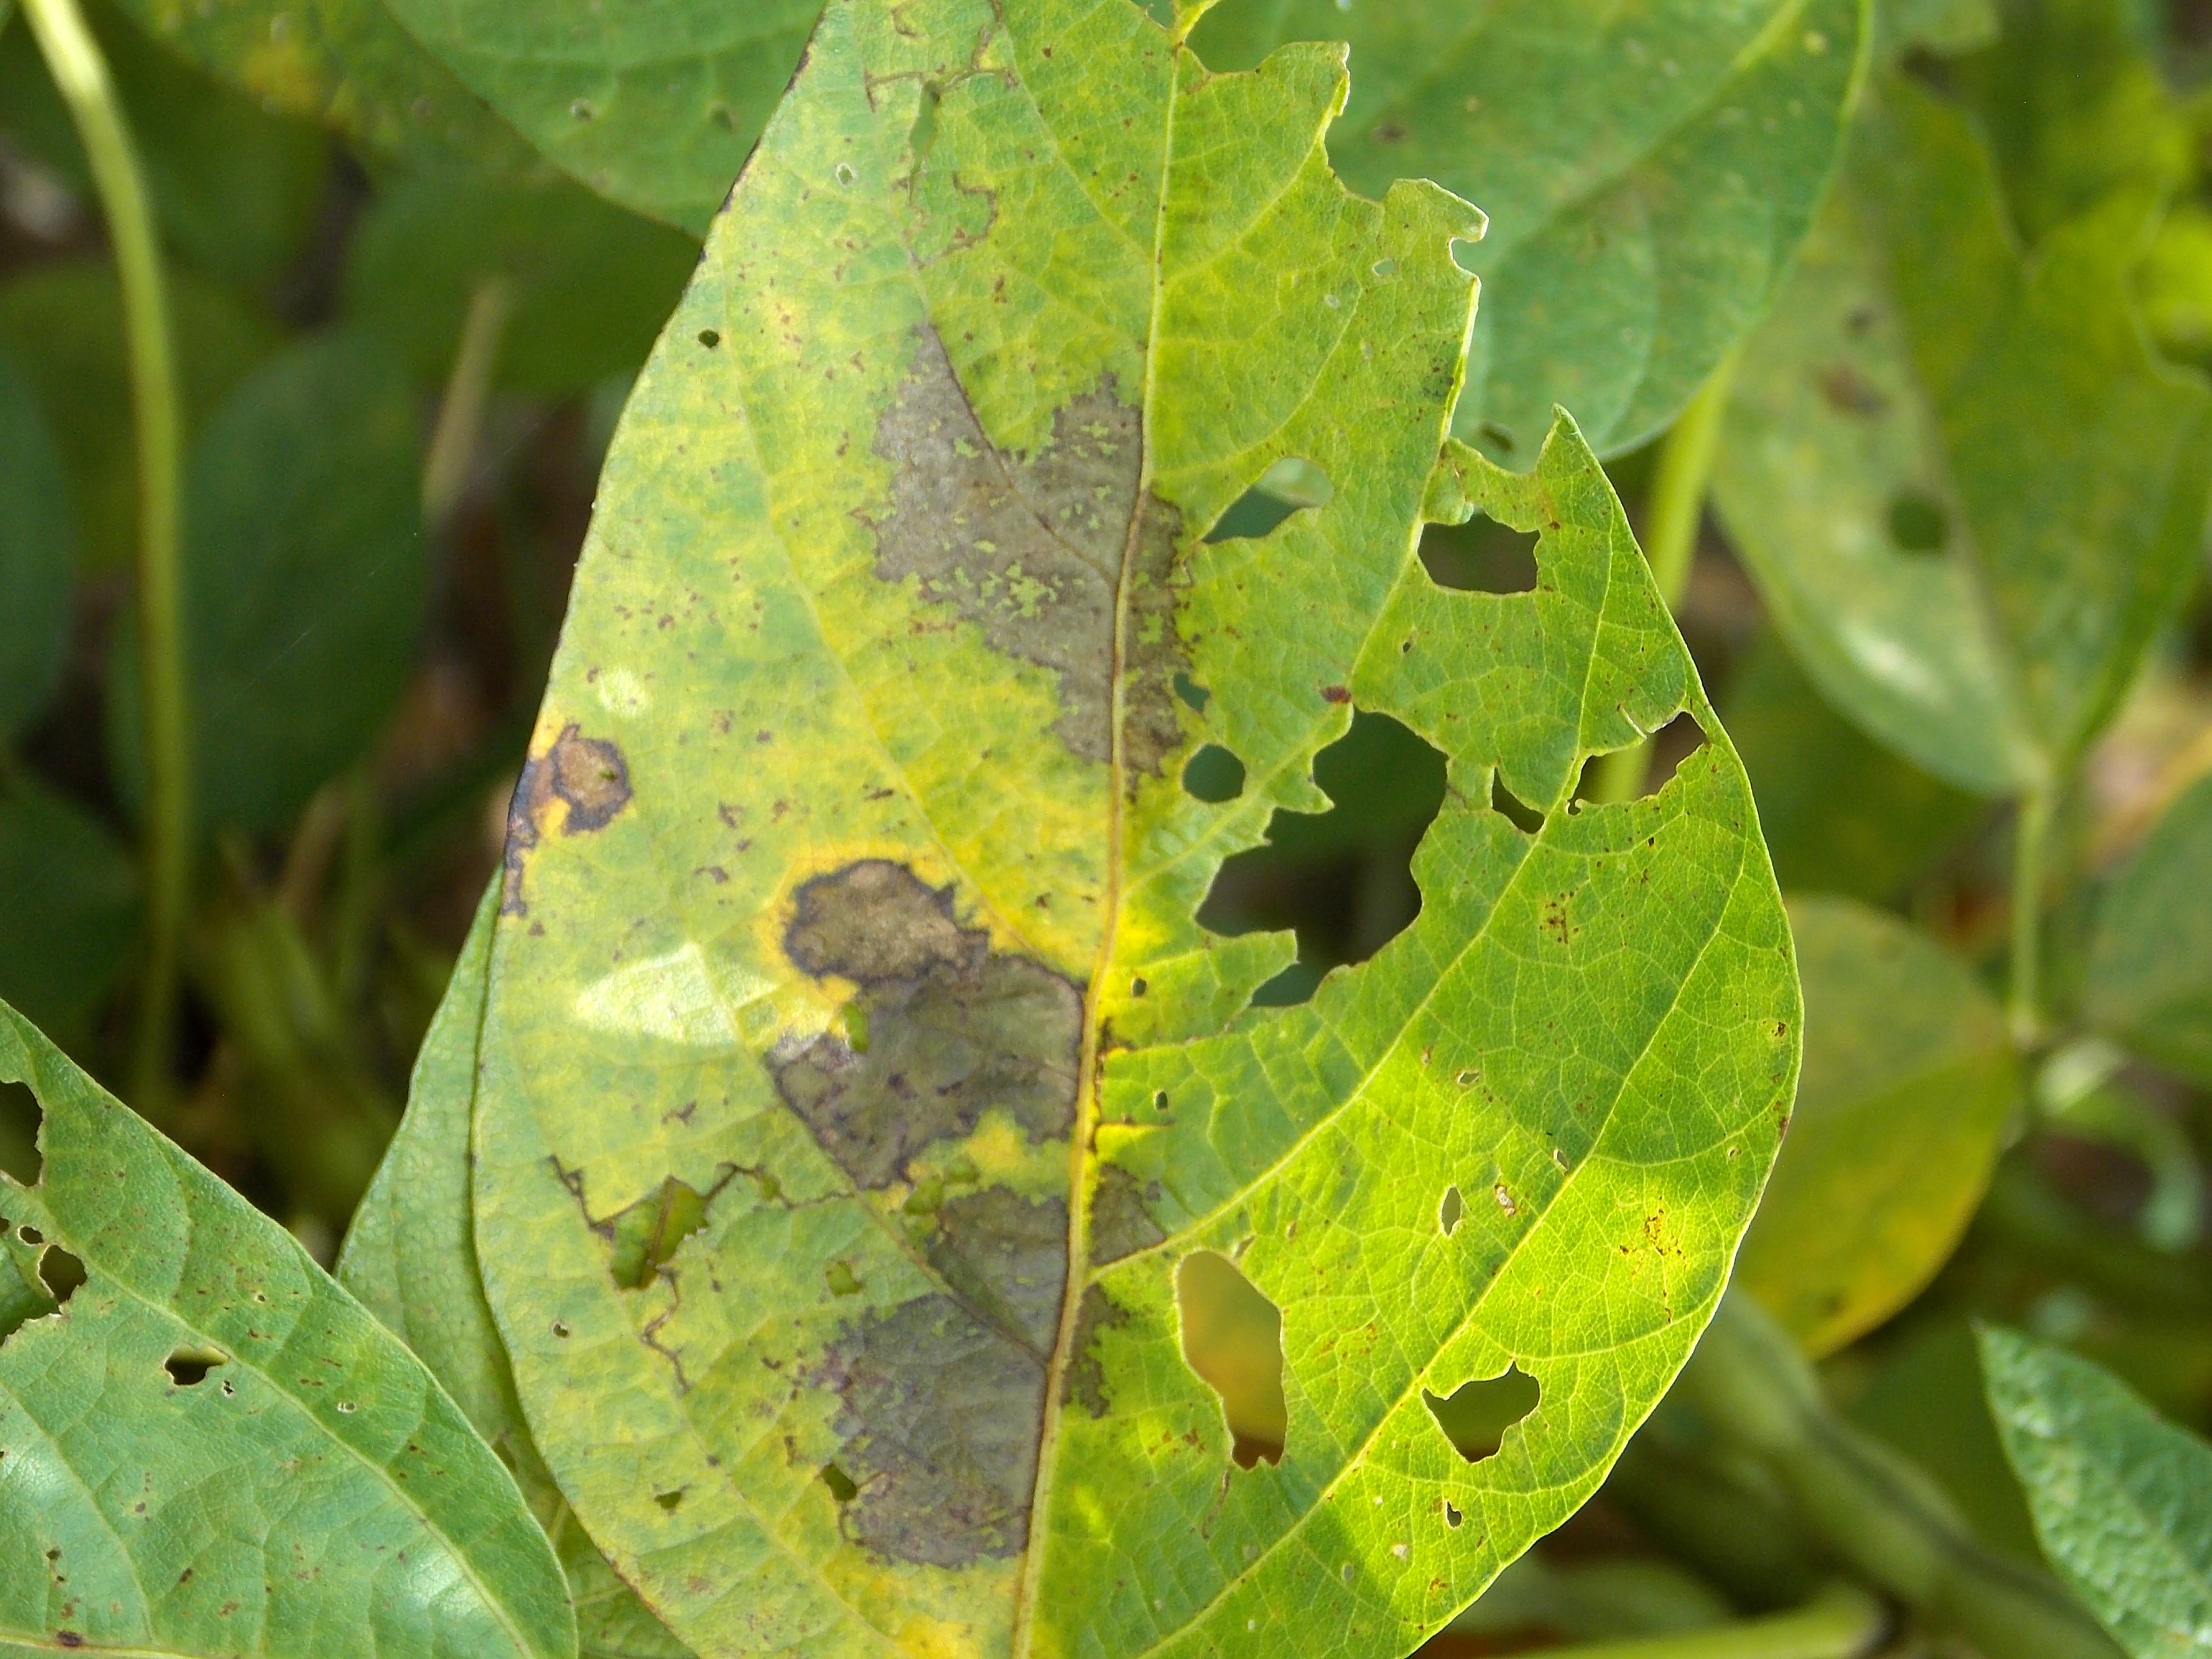
Label: Disease